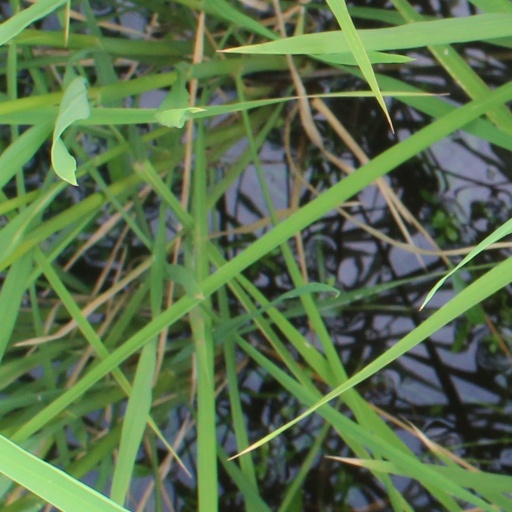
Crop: rice